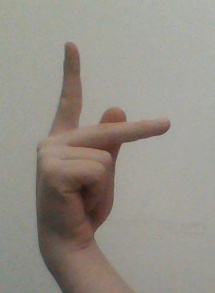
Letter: dha